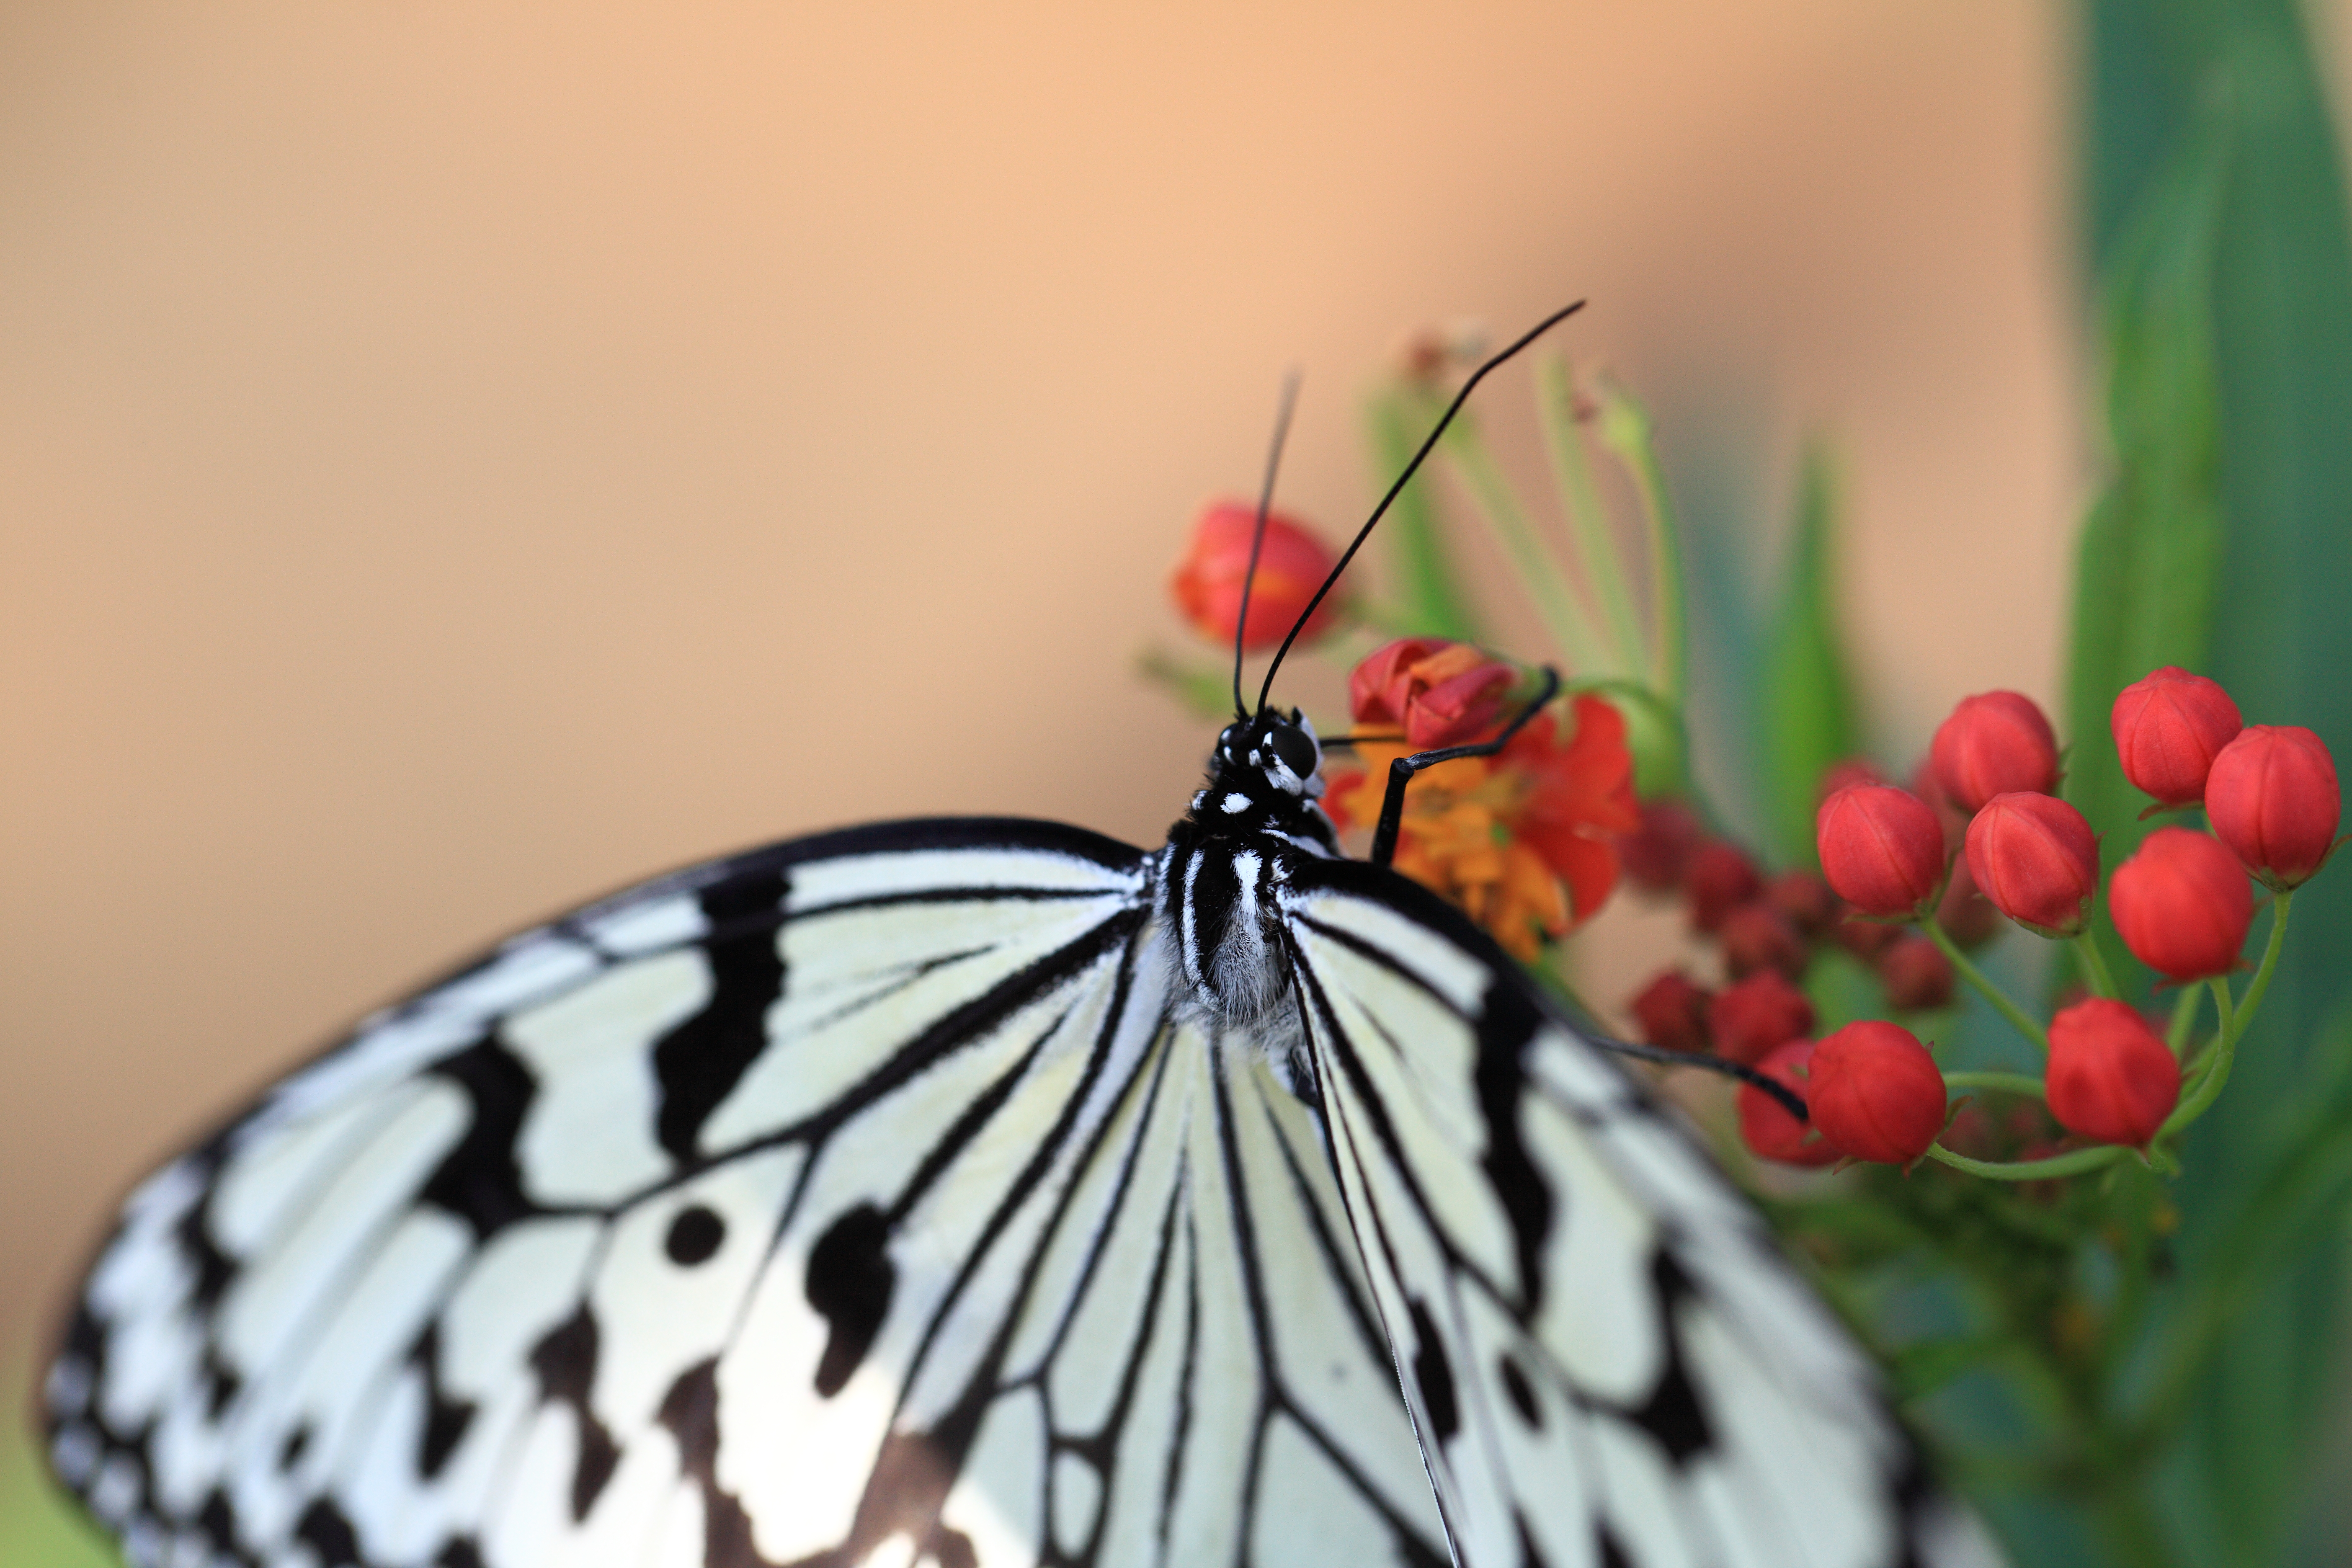
tree, wing, flower, high, kite, insect, macro, butterfly, paper, rice, fauna, invertebrate, close up, monarch butterfly, cool image, 5d, hires, idea, markii, nymph, hi, res, resolution, gunmaken, leuconoe, kiryushi, macro photography, arthropod, pollinator, moths and butterflies